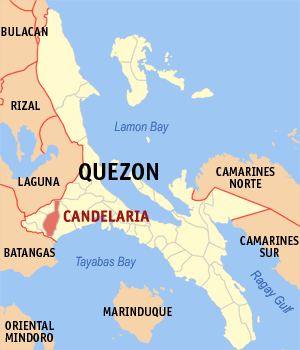
Candelaria est une ville de 1ʳᵉ classe située dans la province de Quezon, aux Philippines. Selon le recensement de 2010 elle est peuplée de 113 514 habitants.